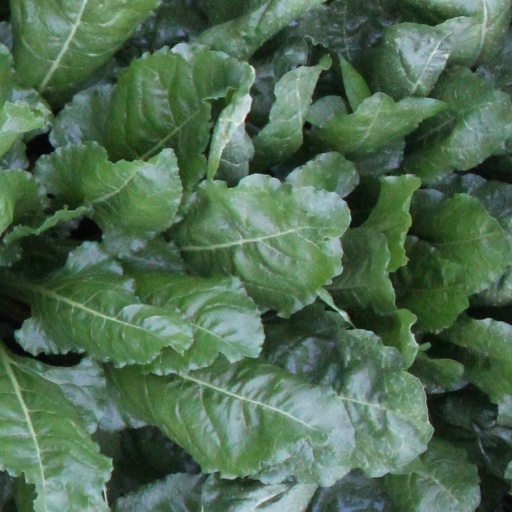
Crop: sugar beet